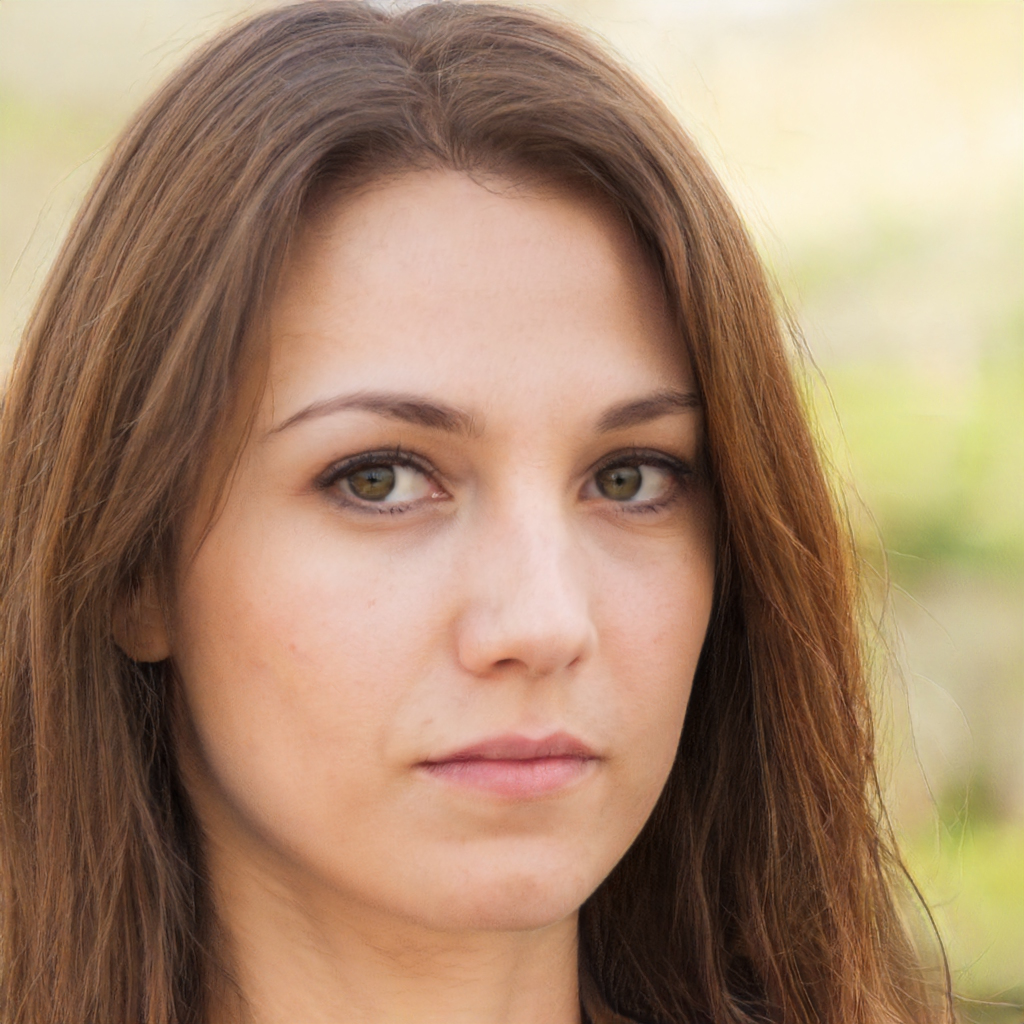
Gender: Female